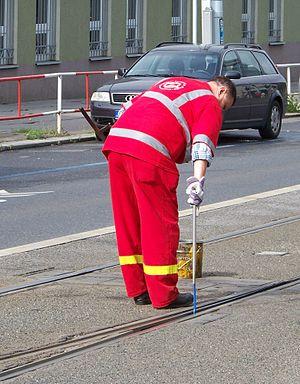
Un vêtement professionnel est un article d’habillement porté pour un usage professionnel. Il est soumis à des lois qui règlementent son usage ainsi que son entretien. Souvent associé au « bleu de travail », tenue standard de l’ouvrier ou du travailleur manuel, l’utilisation du vêtement professionnel s’est aujourd’hui diversifiée et étendue à d’autres secteurs d’activités. Il appartient à une industrie dont les normes de sécurité et les technologies textiles évoluent rapidement.